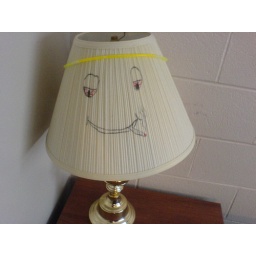
My roommates drew this stoner face on the lamp in our living room